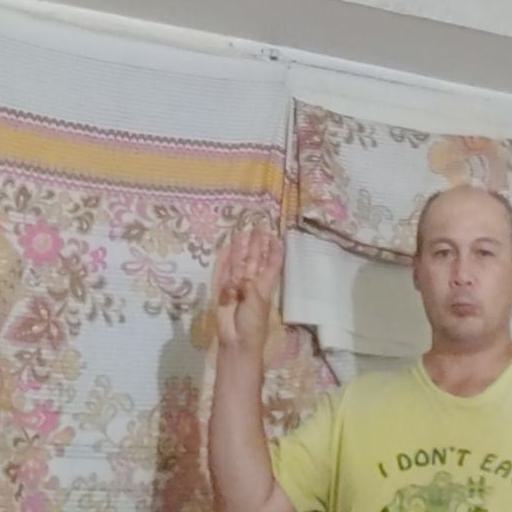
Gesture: three